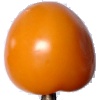
Label: Tomato Yellow 1